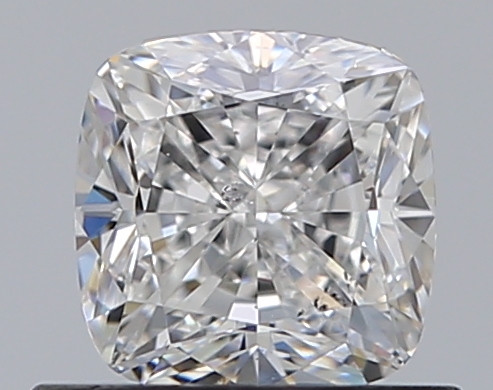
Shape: cushion
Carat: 0.75
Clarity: SI1
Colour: E
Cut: EX
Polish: EX
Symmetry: EX
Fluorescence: N
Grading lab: GIA
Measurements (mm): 5.03 x 4.97 x 3.45